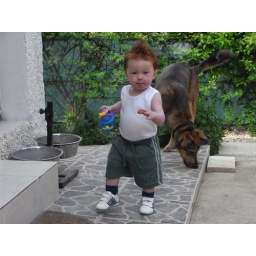
Exif_JPEG_PICTURE. Our beautiful boy at parents house in Valencia Our beautiful boy at parents house in Valencia